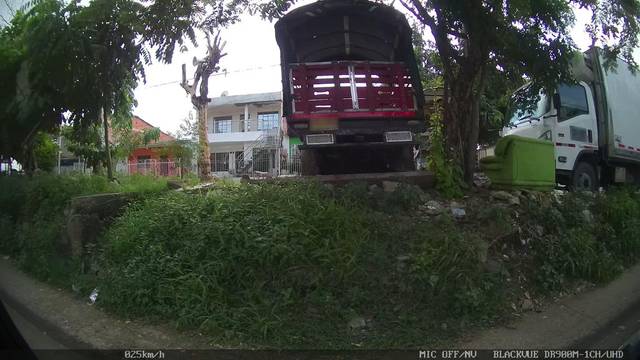
Region: Colombia
Coordinates: 10.406, -75.493